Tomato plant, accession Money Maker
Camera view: horizontal (90 deg, fisheye); turntable rotation: 330 degrees
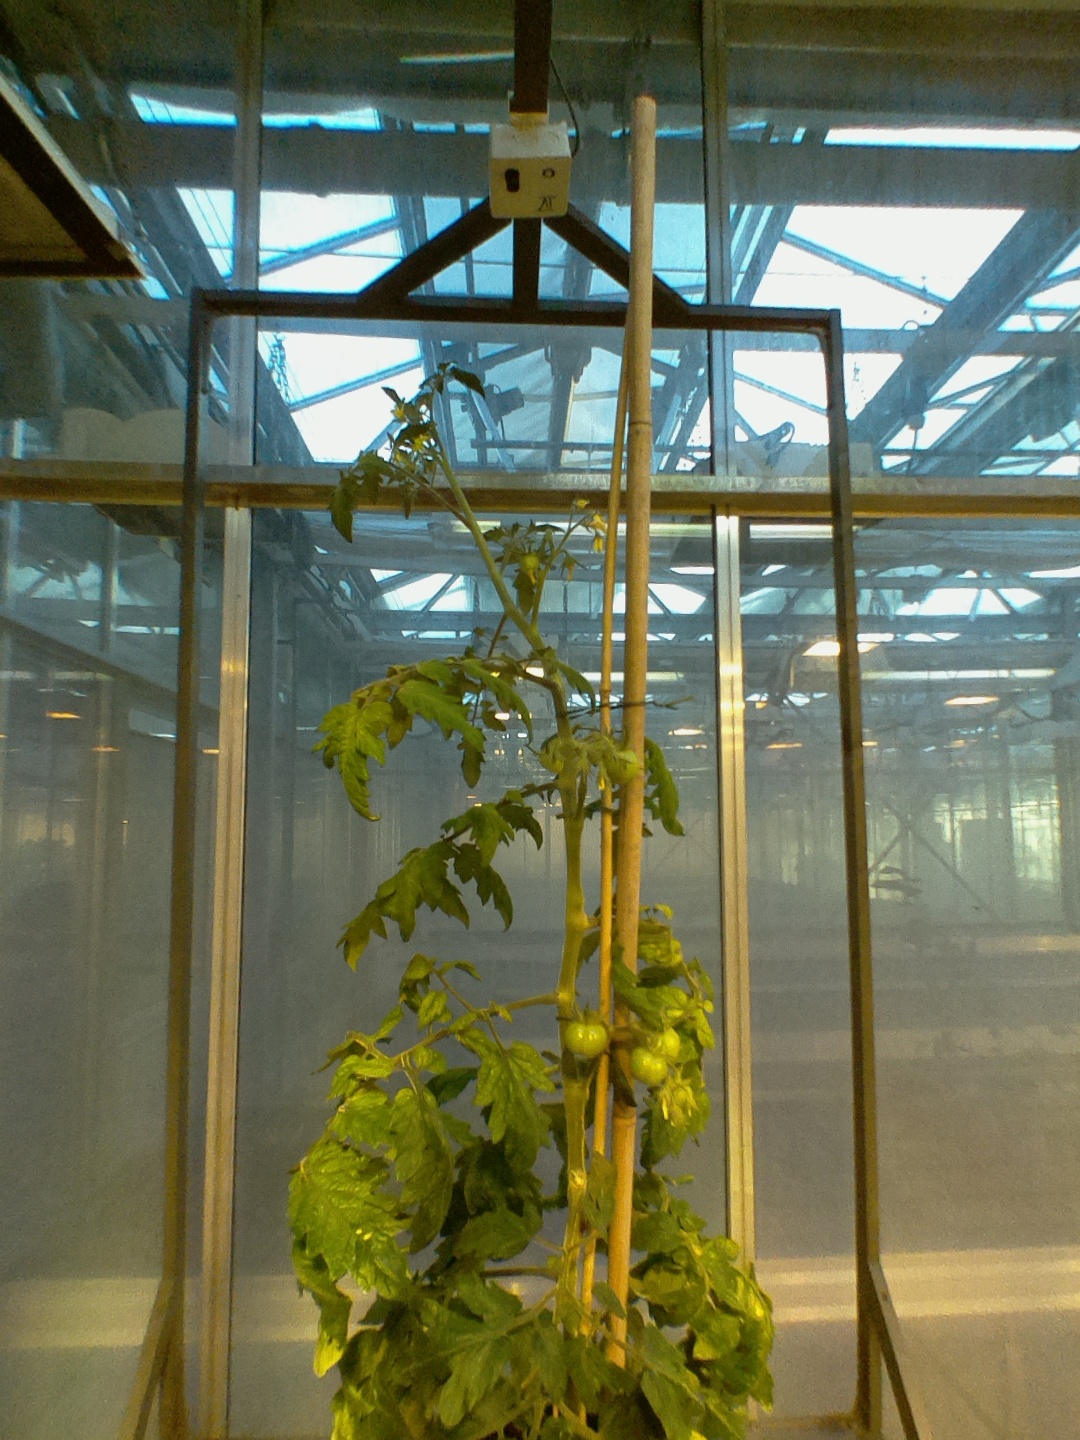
BBCH growth stage 75: 50%-60% of final fruit size